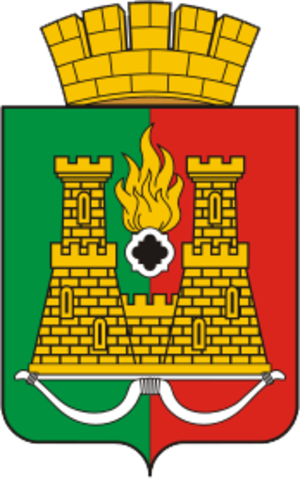
Anjero-Soudjensk est une ville de l'oblast de Kemerovo, en Russie. Sa population s'élevait à 80 793 habitants en 2013.